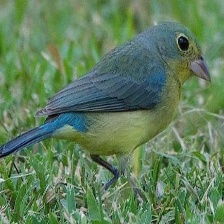
Species: ORANGE BRESTED BUNTING
Scientific name: PASSERINA LECLANCHERII
ImageNet parent category: indigo_bunting